Jincheng Group

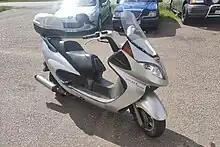
Jincheng Eupolo, sold in Europe by Italjet

The agreement with Aprilia ends when the Piaggio group strengthens its presence in China by signing an agreement with the competitor Zongshen to produce Aprilia motorcycles. As a result, the Jincheng group acquired the production rights for the old Scarabeo and the related 125/200 engines to sell them under its own brand. This is how Jincheng Tiramisù was launched in 2016, the old Scarabeo "Light" with a revised aesthetic design.